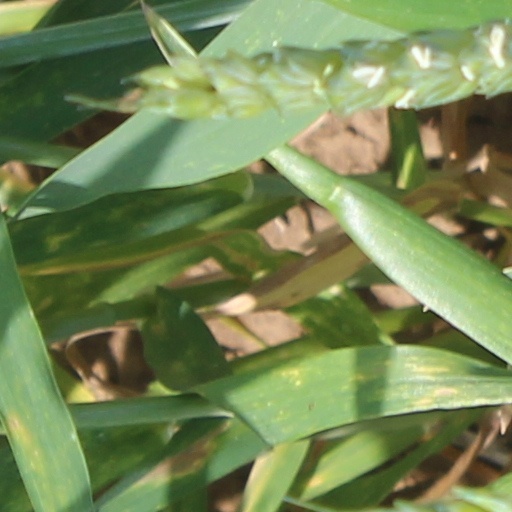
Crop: wheat